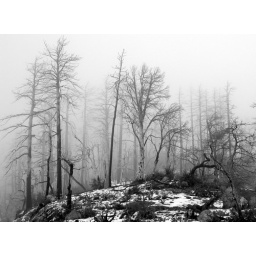
Bradshow mountains after forest fire, shrouded in fog.